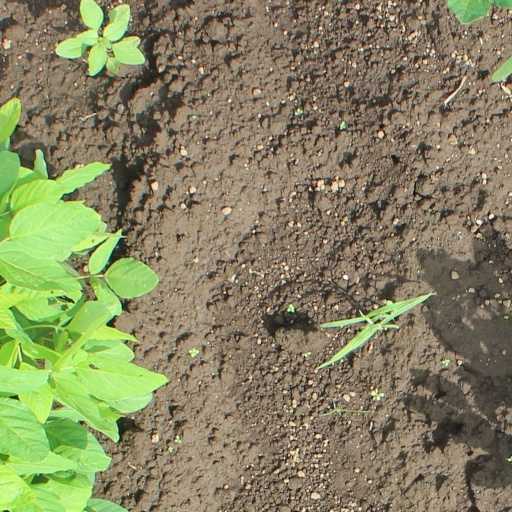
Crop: soybean